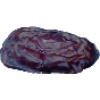
Label: Dates 1